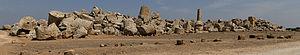
Sélinonte ou Sélinous est une ancienne cité grecque située sur la côte sud de la Sicile.